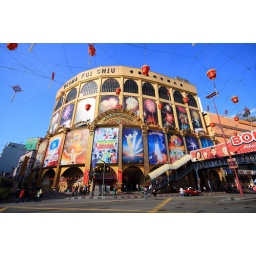
Wisma Fui Chiu, very colorful building in front of China Town, Kuala Lumpur, Malaysia